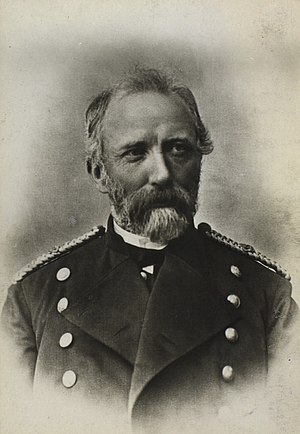
Nicolai Reimer Rump
Nicolai Reimer Rump var en dansk justitsminister og amtmand, broder til maleren Godtfred Rump.